Chevrolet C/K

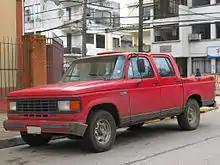
1989 Chevrolet C-20 double cab

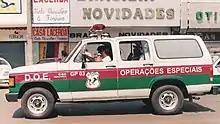
1990s Chevrolet Veraneio C-20 in use by law enforcement

For 1985 production, GM Brazil introduced the 20-series model line as its second generation of light trucks. Sharing its cab structure with the "Rounded Line" generation, the 20-series received its own front fascia (sharing headlights with the Opala) and larger taillamps than its American counterpart. Far more advanced in design than its utilitarian predecessor, the 20-series carried over little more than its powertrains from the previous generation. In addition to 20-series pickup trucks, GM Brazil offered a full line of Chevrolet medium- and heavy-duty trucks derived from the "Rounded Line" cab.